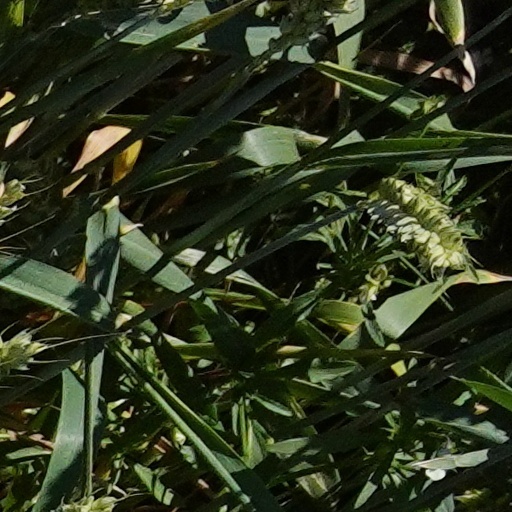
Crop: wheat